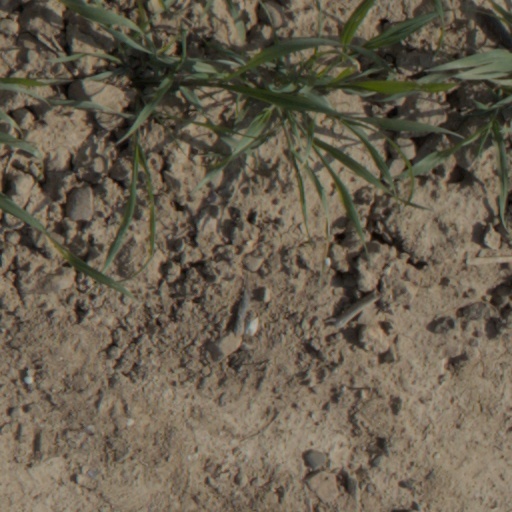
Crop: wheat